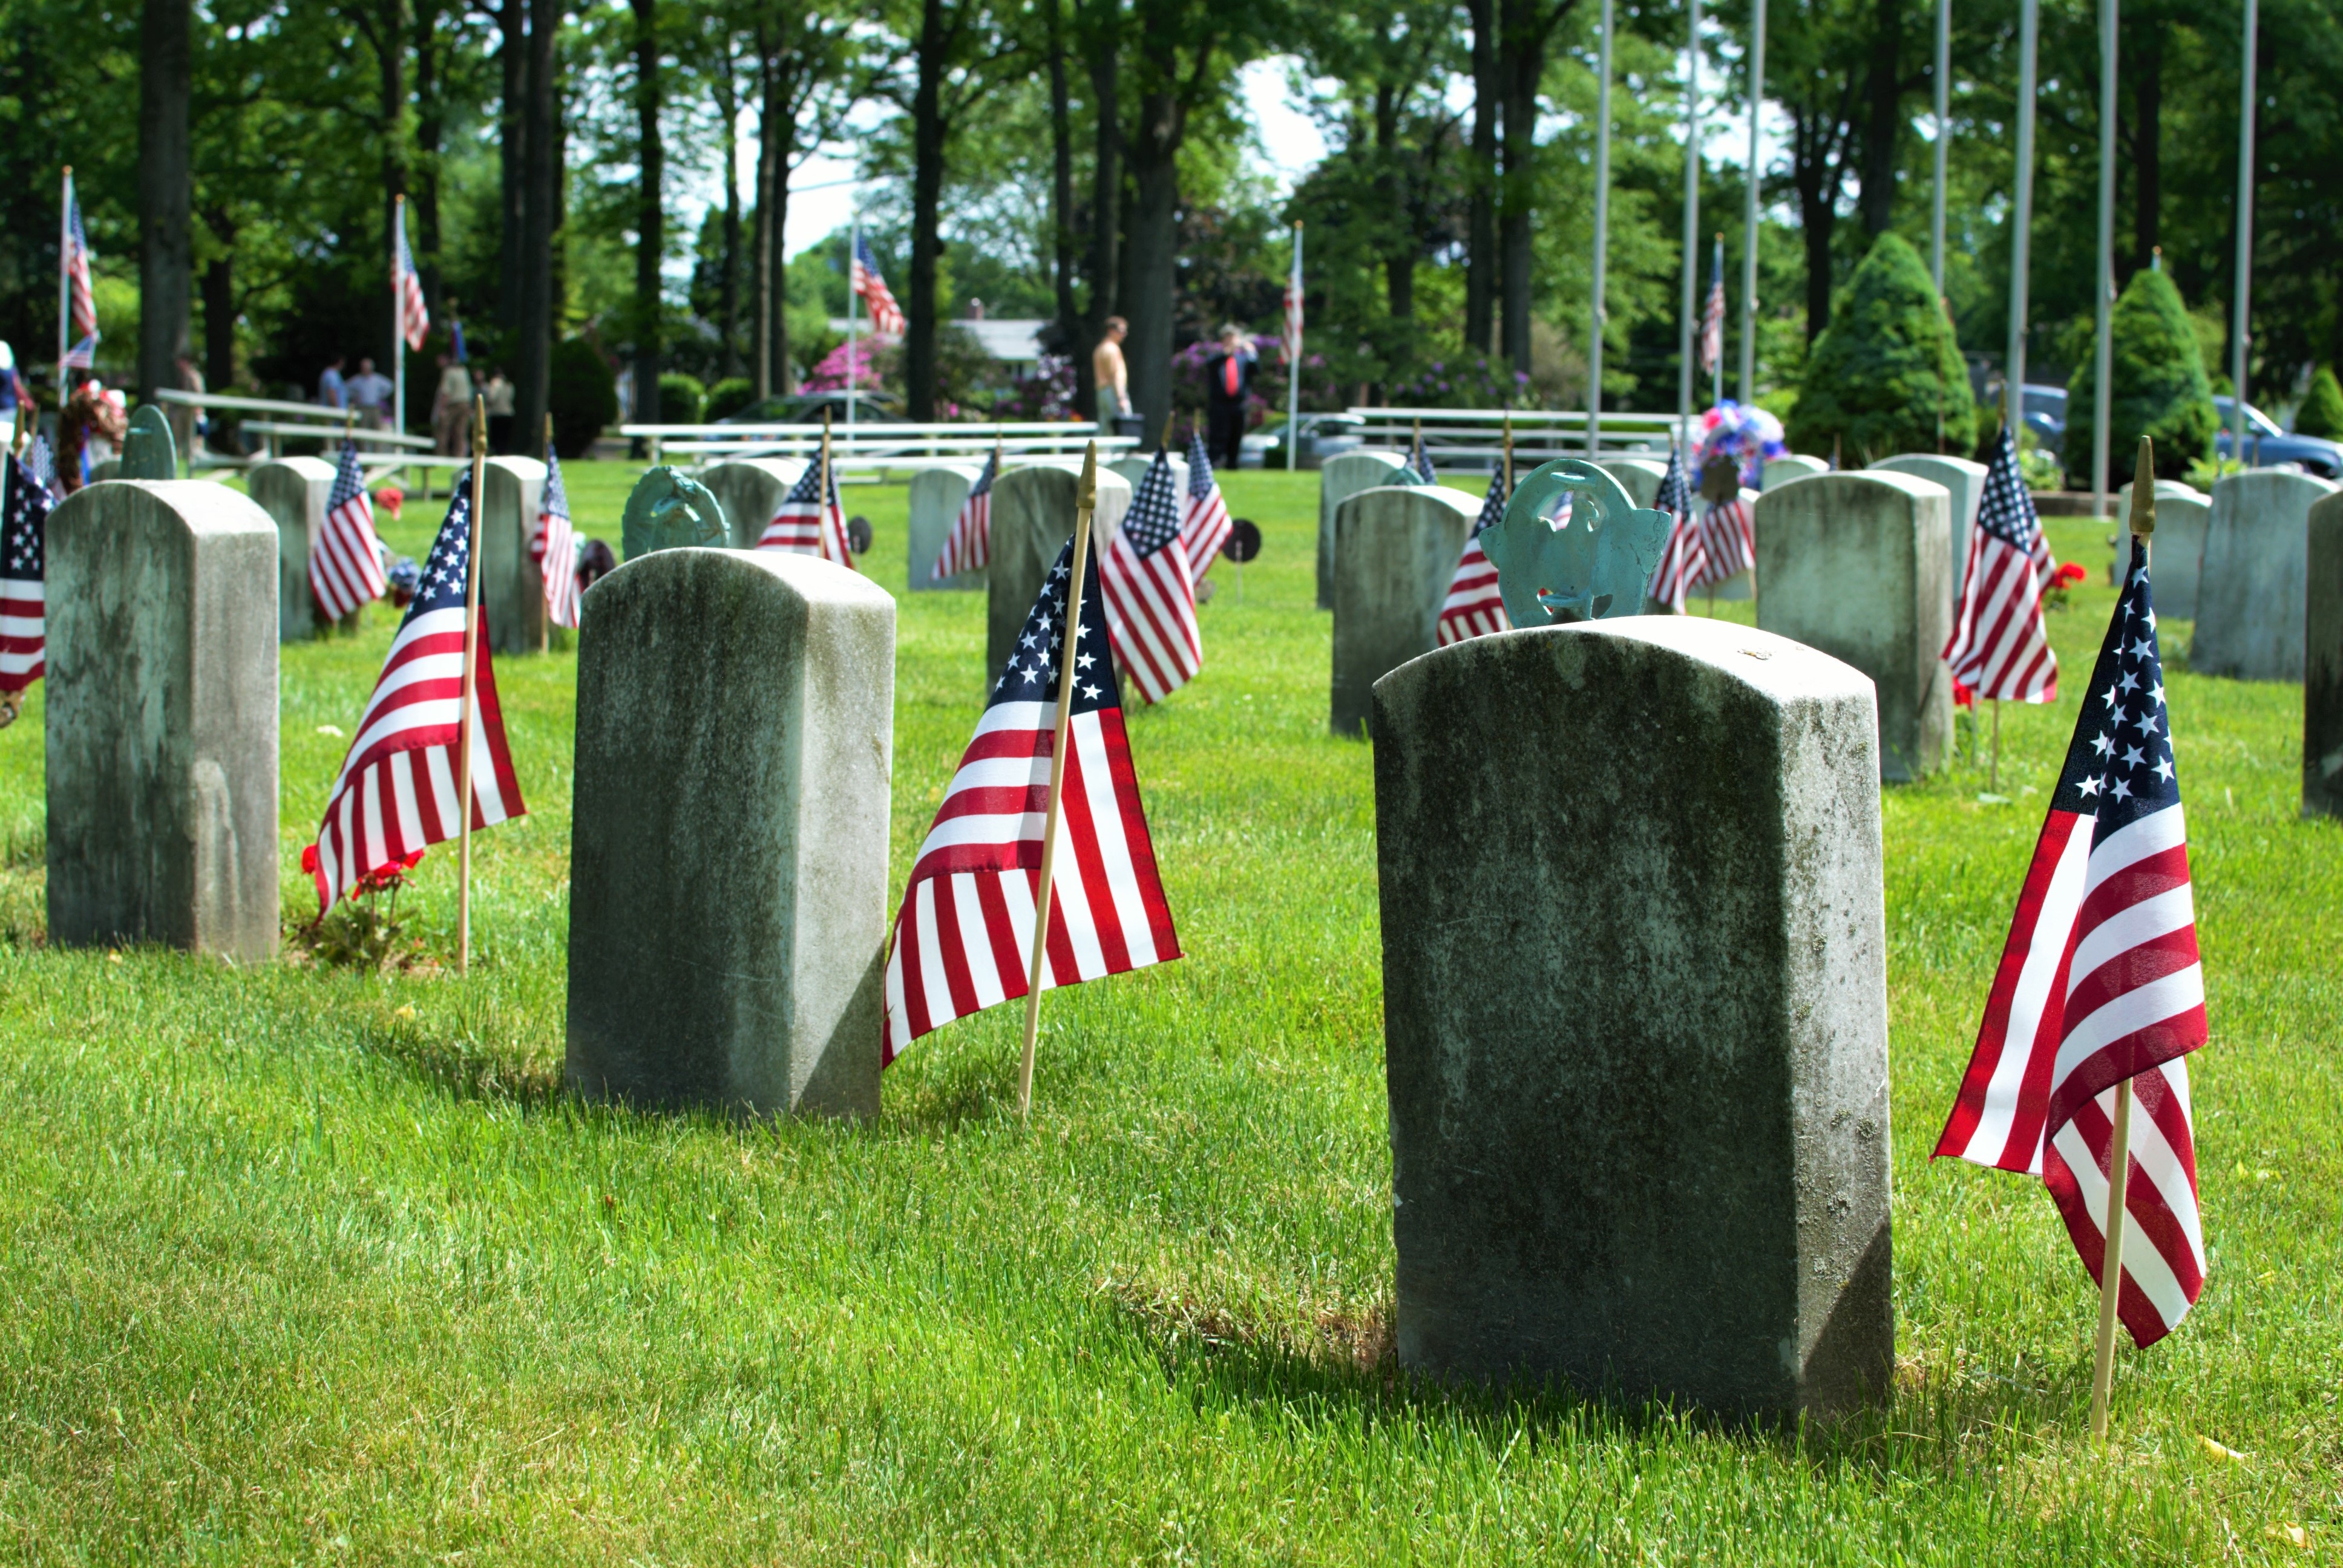
recreation, memorial, shooting, sports, games, paintball, outdoor recreation, shooting sport